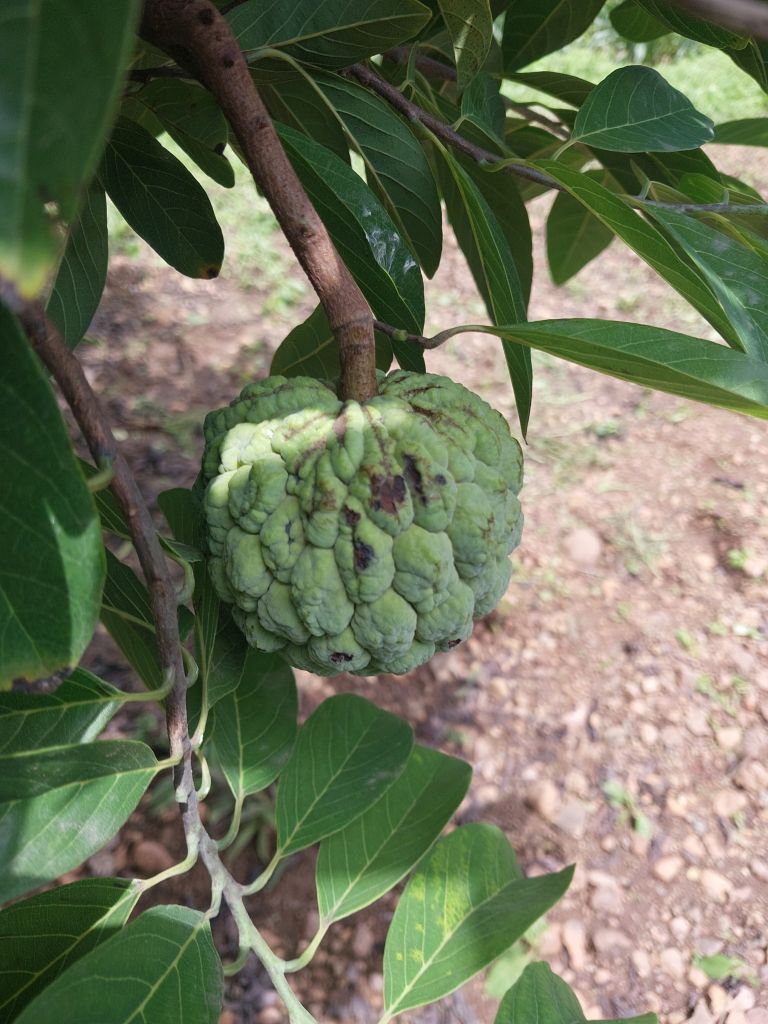
Disease label: Blank Canker